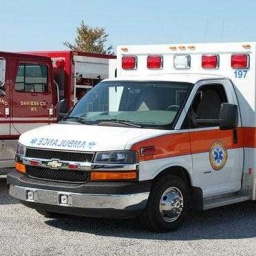
Label: ambulance